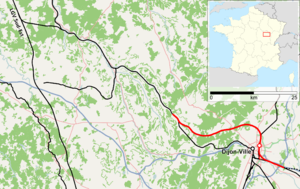
La LGV Rhin-Rhône, ou ligne nouvelle 7, est une ligne ferroviaire à grande vitesse française à écartement standard et à double voie. Encore inachevée, elle est prévue pour former un ensemble de lignes ferroviaires nouvelles en forme d'étoile à trois branches autour de Dijon, avec une double fonctionnalité de trafic Est-Ouest et Nord-Sud.